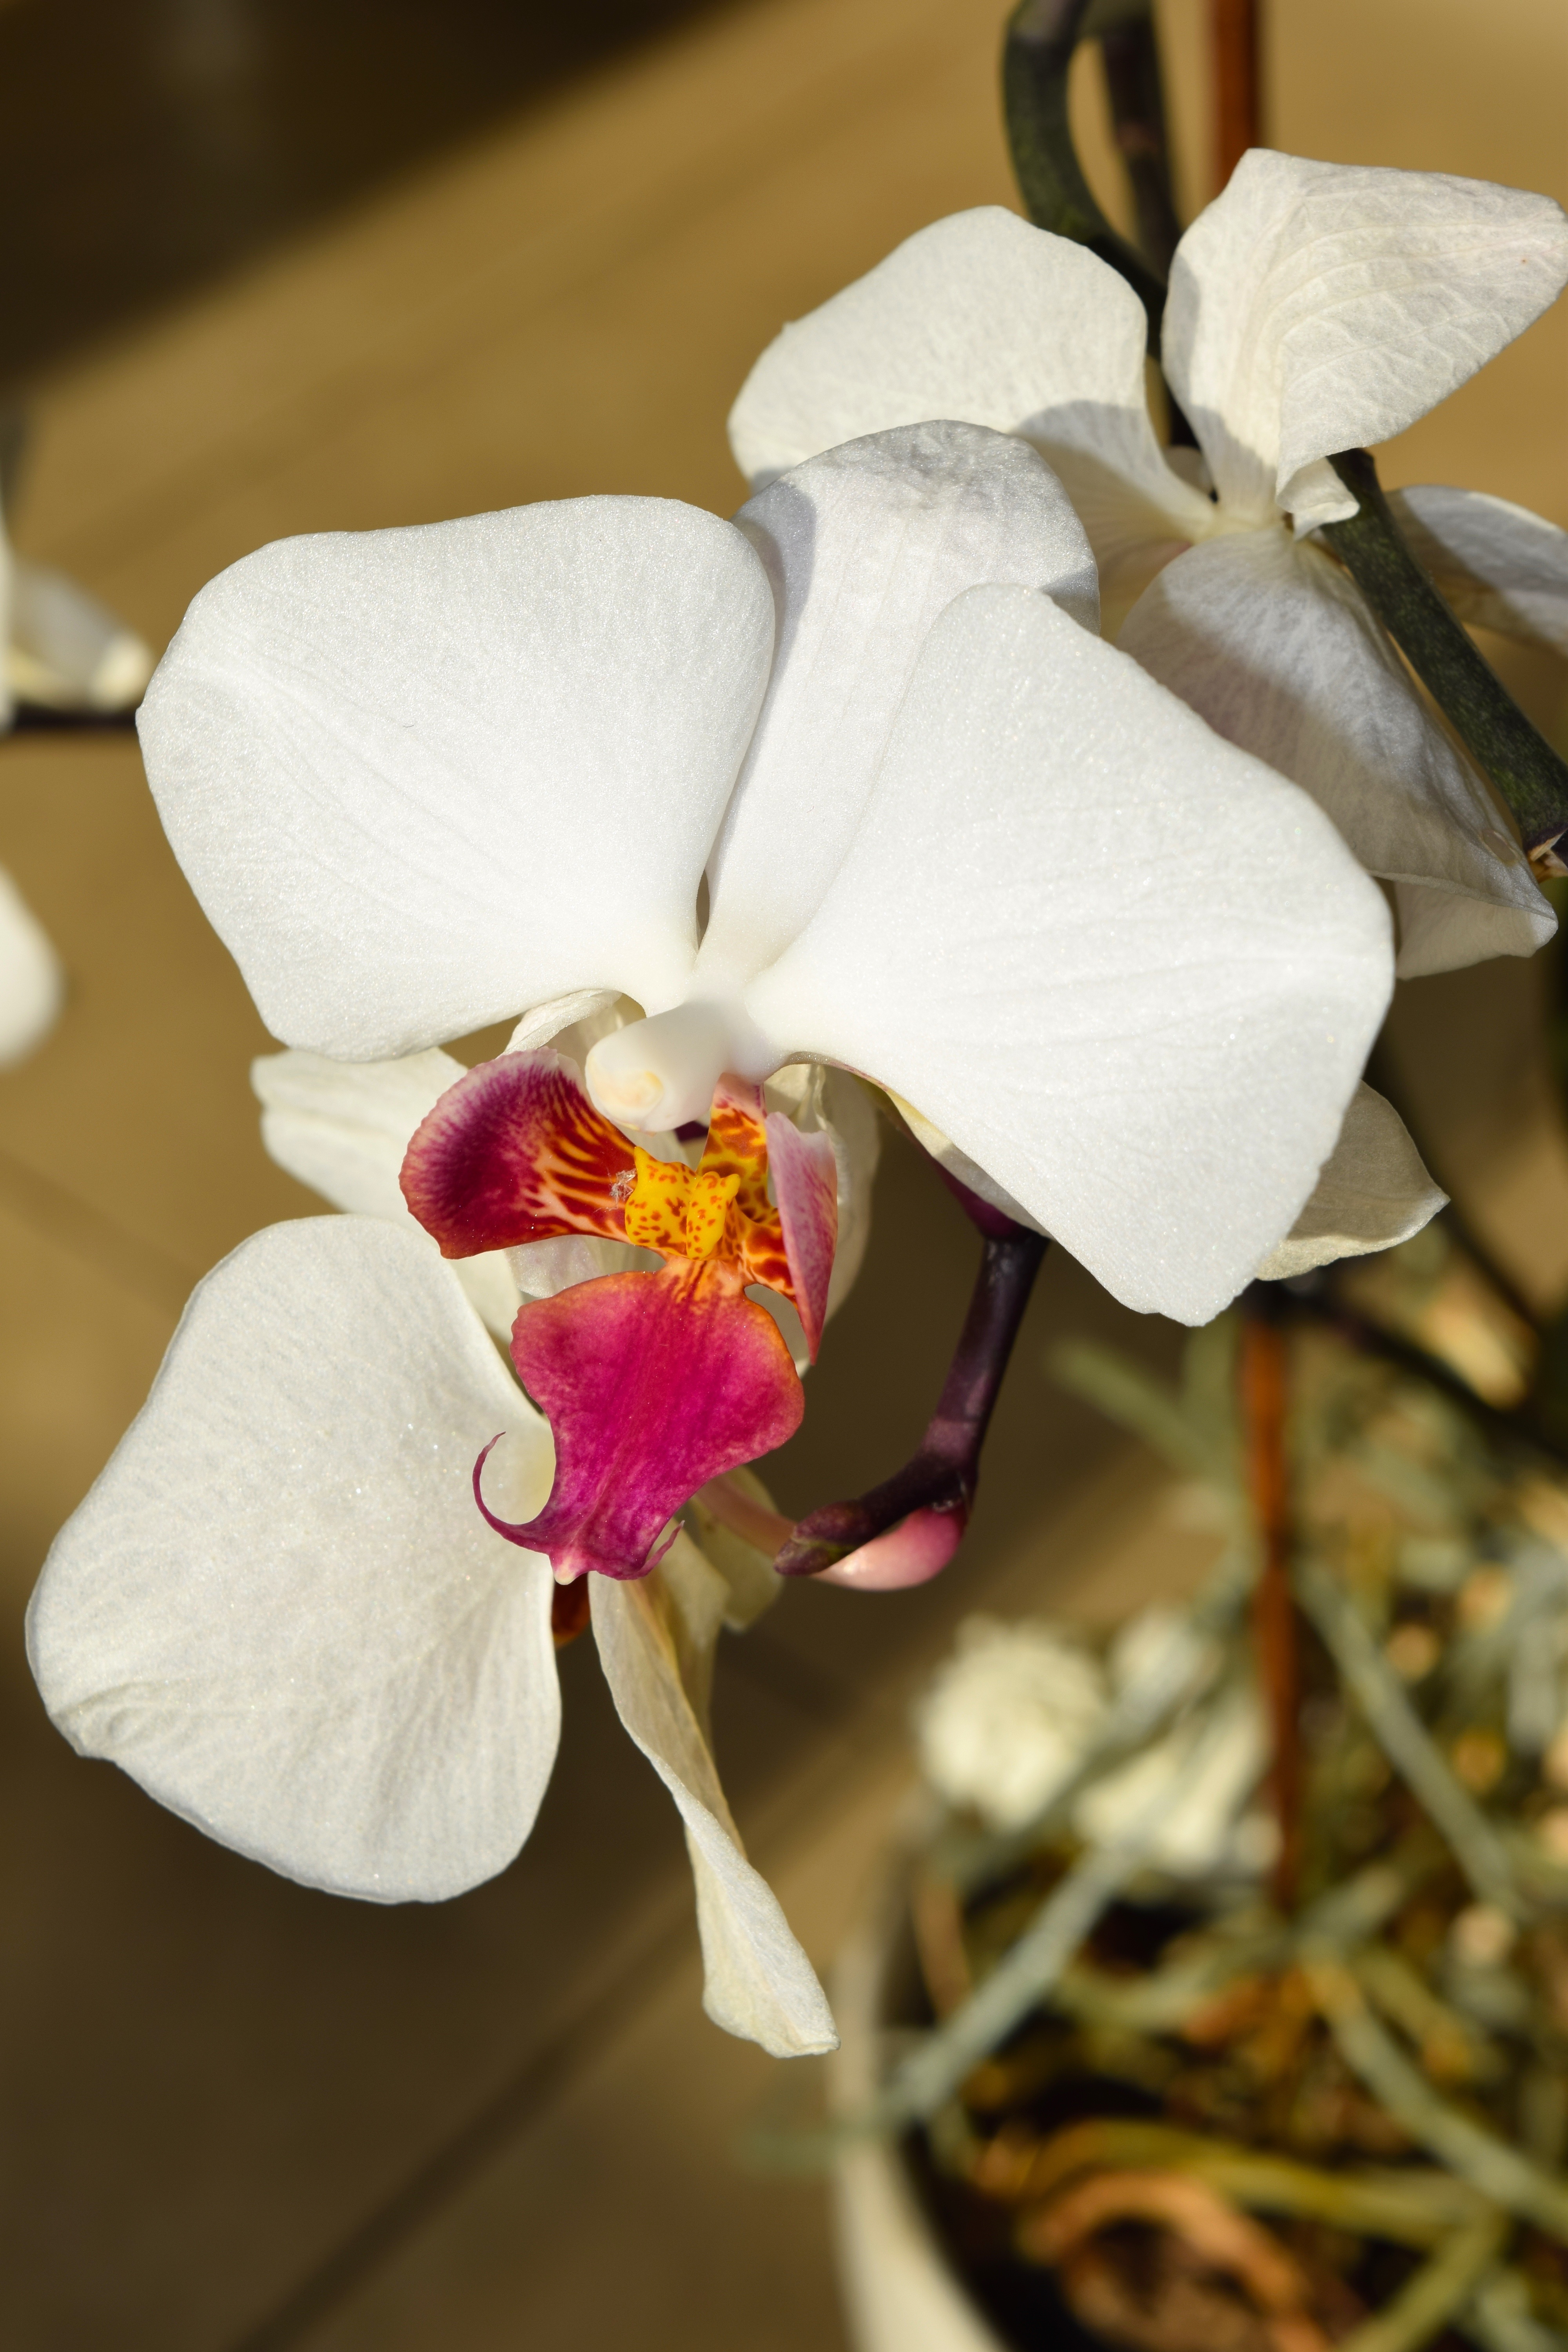
blossom, plant, white, flower, petal, bloom, spring, botany, flora, orchid, close up, macro photography, flowering plant, flower bouquet, land plant, moth orchid